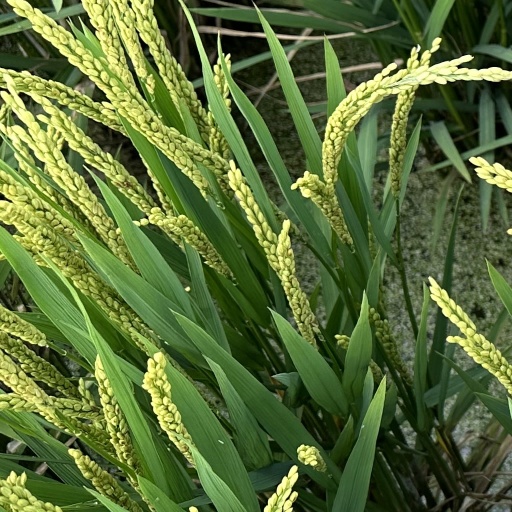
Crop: rice